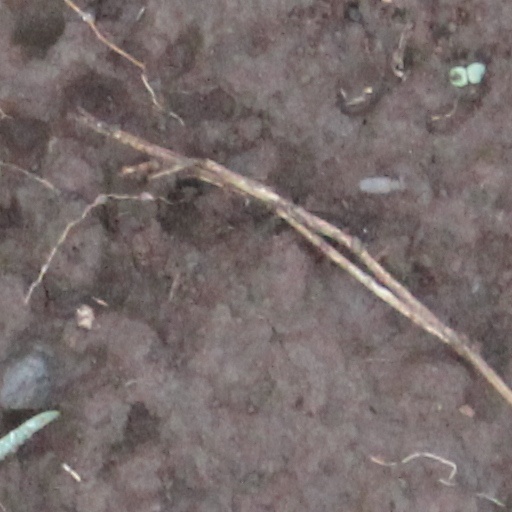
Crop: wheat